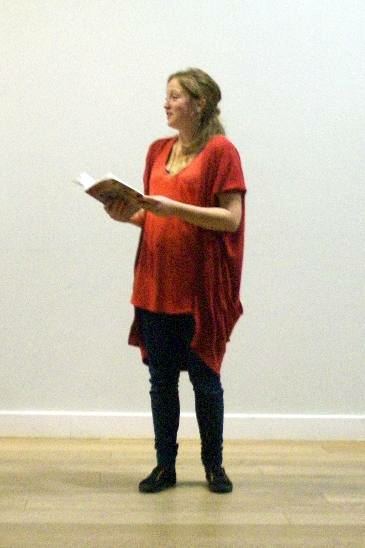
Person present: Yes